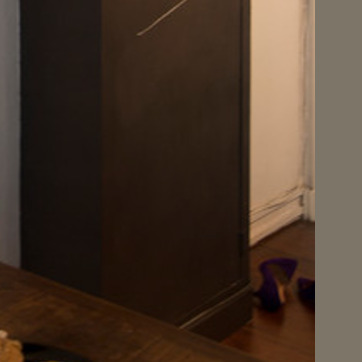
Material: other